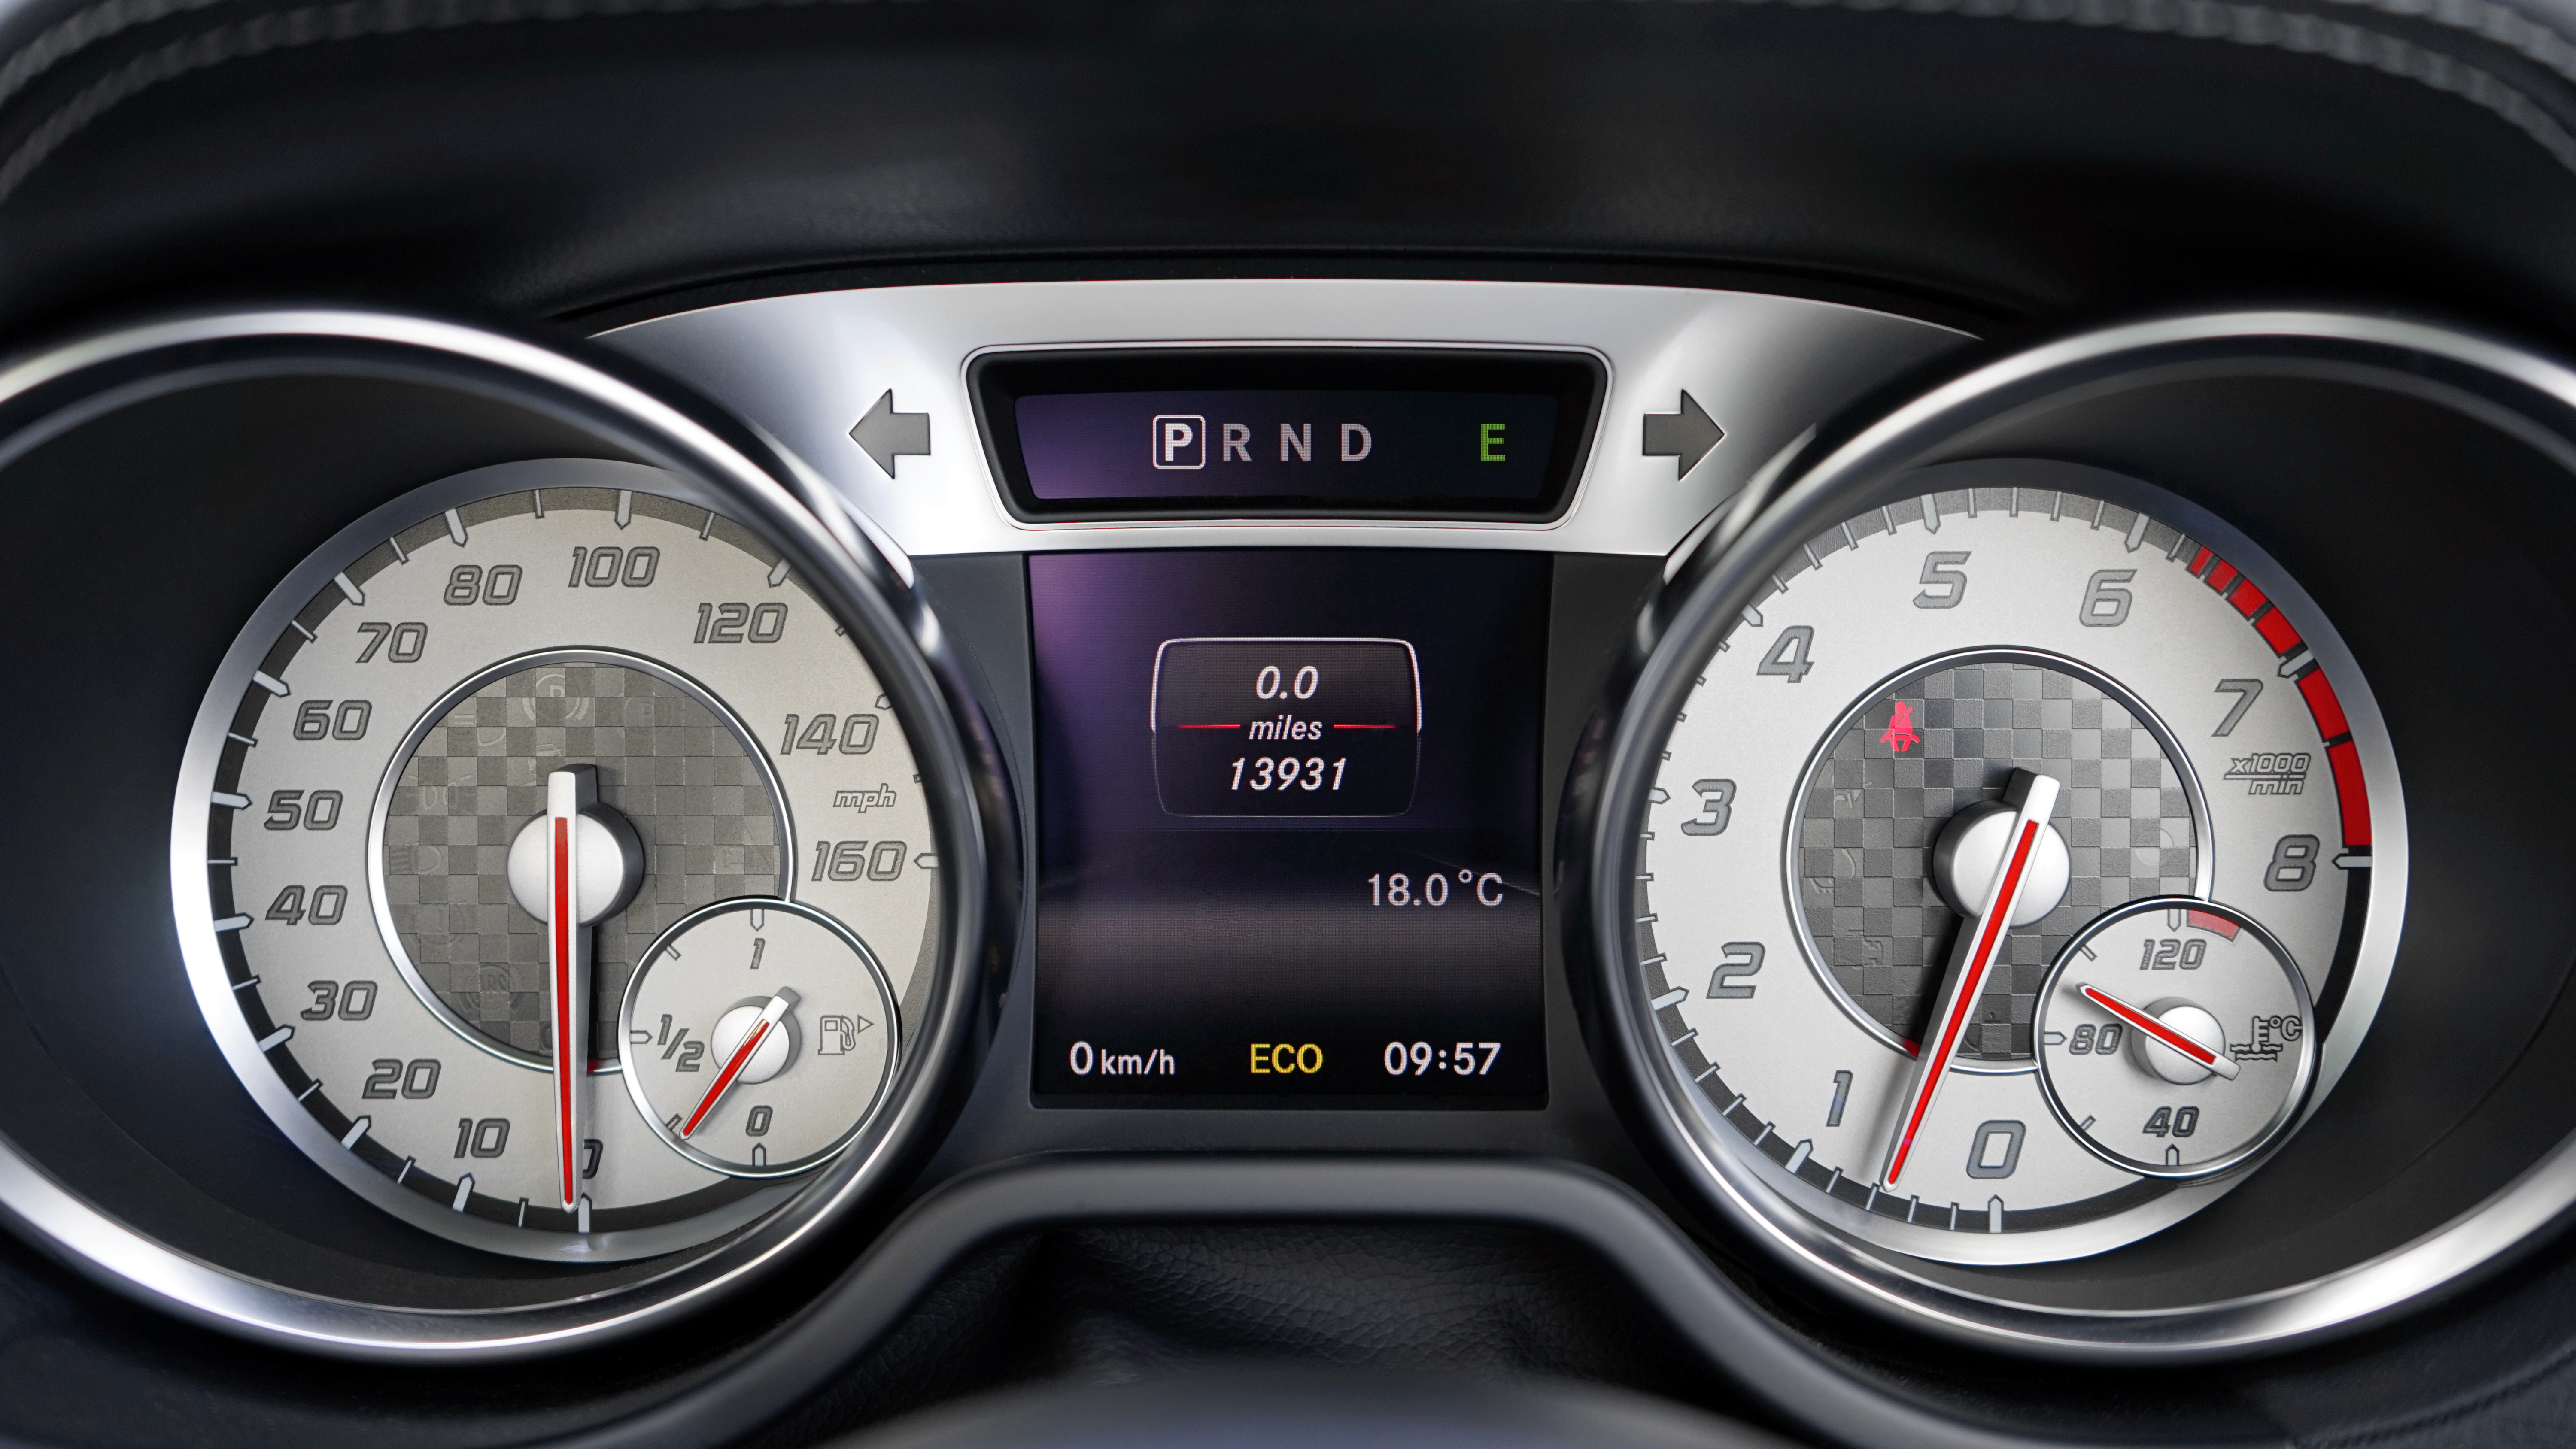
car, wheel, automobile, vehicle, gauge, dashboard, speedometer, odometer, numbers, sedan, mercedes benz, sport utility vehicle, land vehicle, rpm, automobile make, luxury vehicle, family car, mercedes benz m class, mercedes benz a class